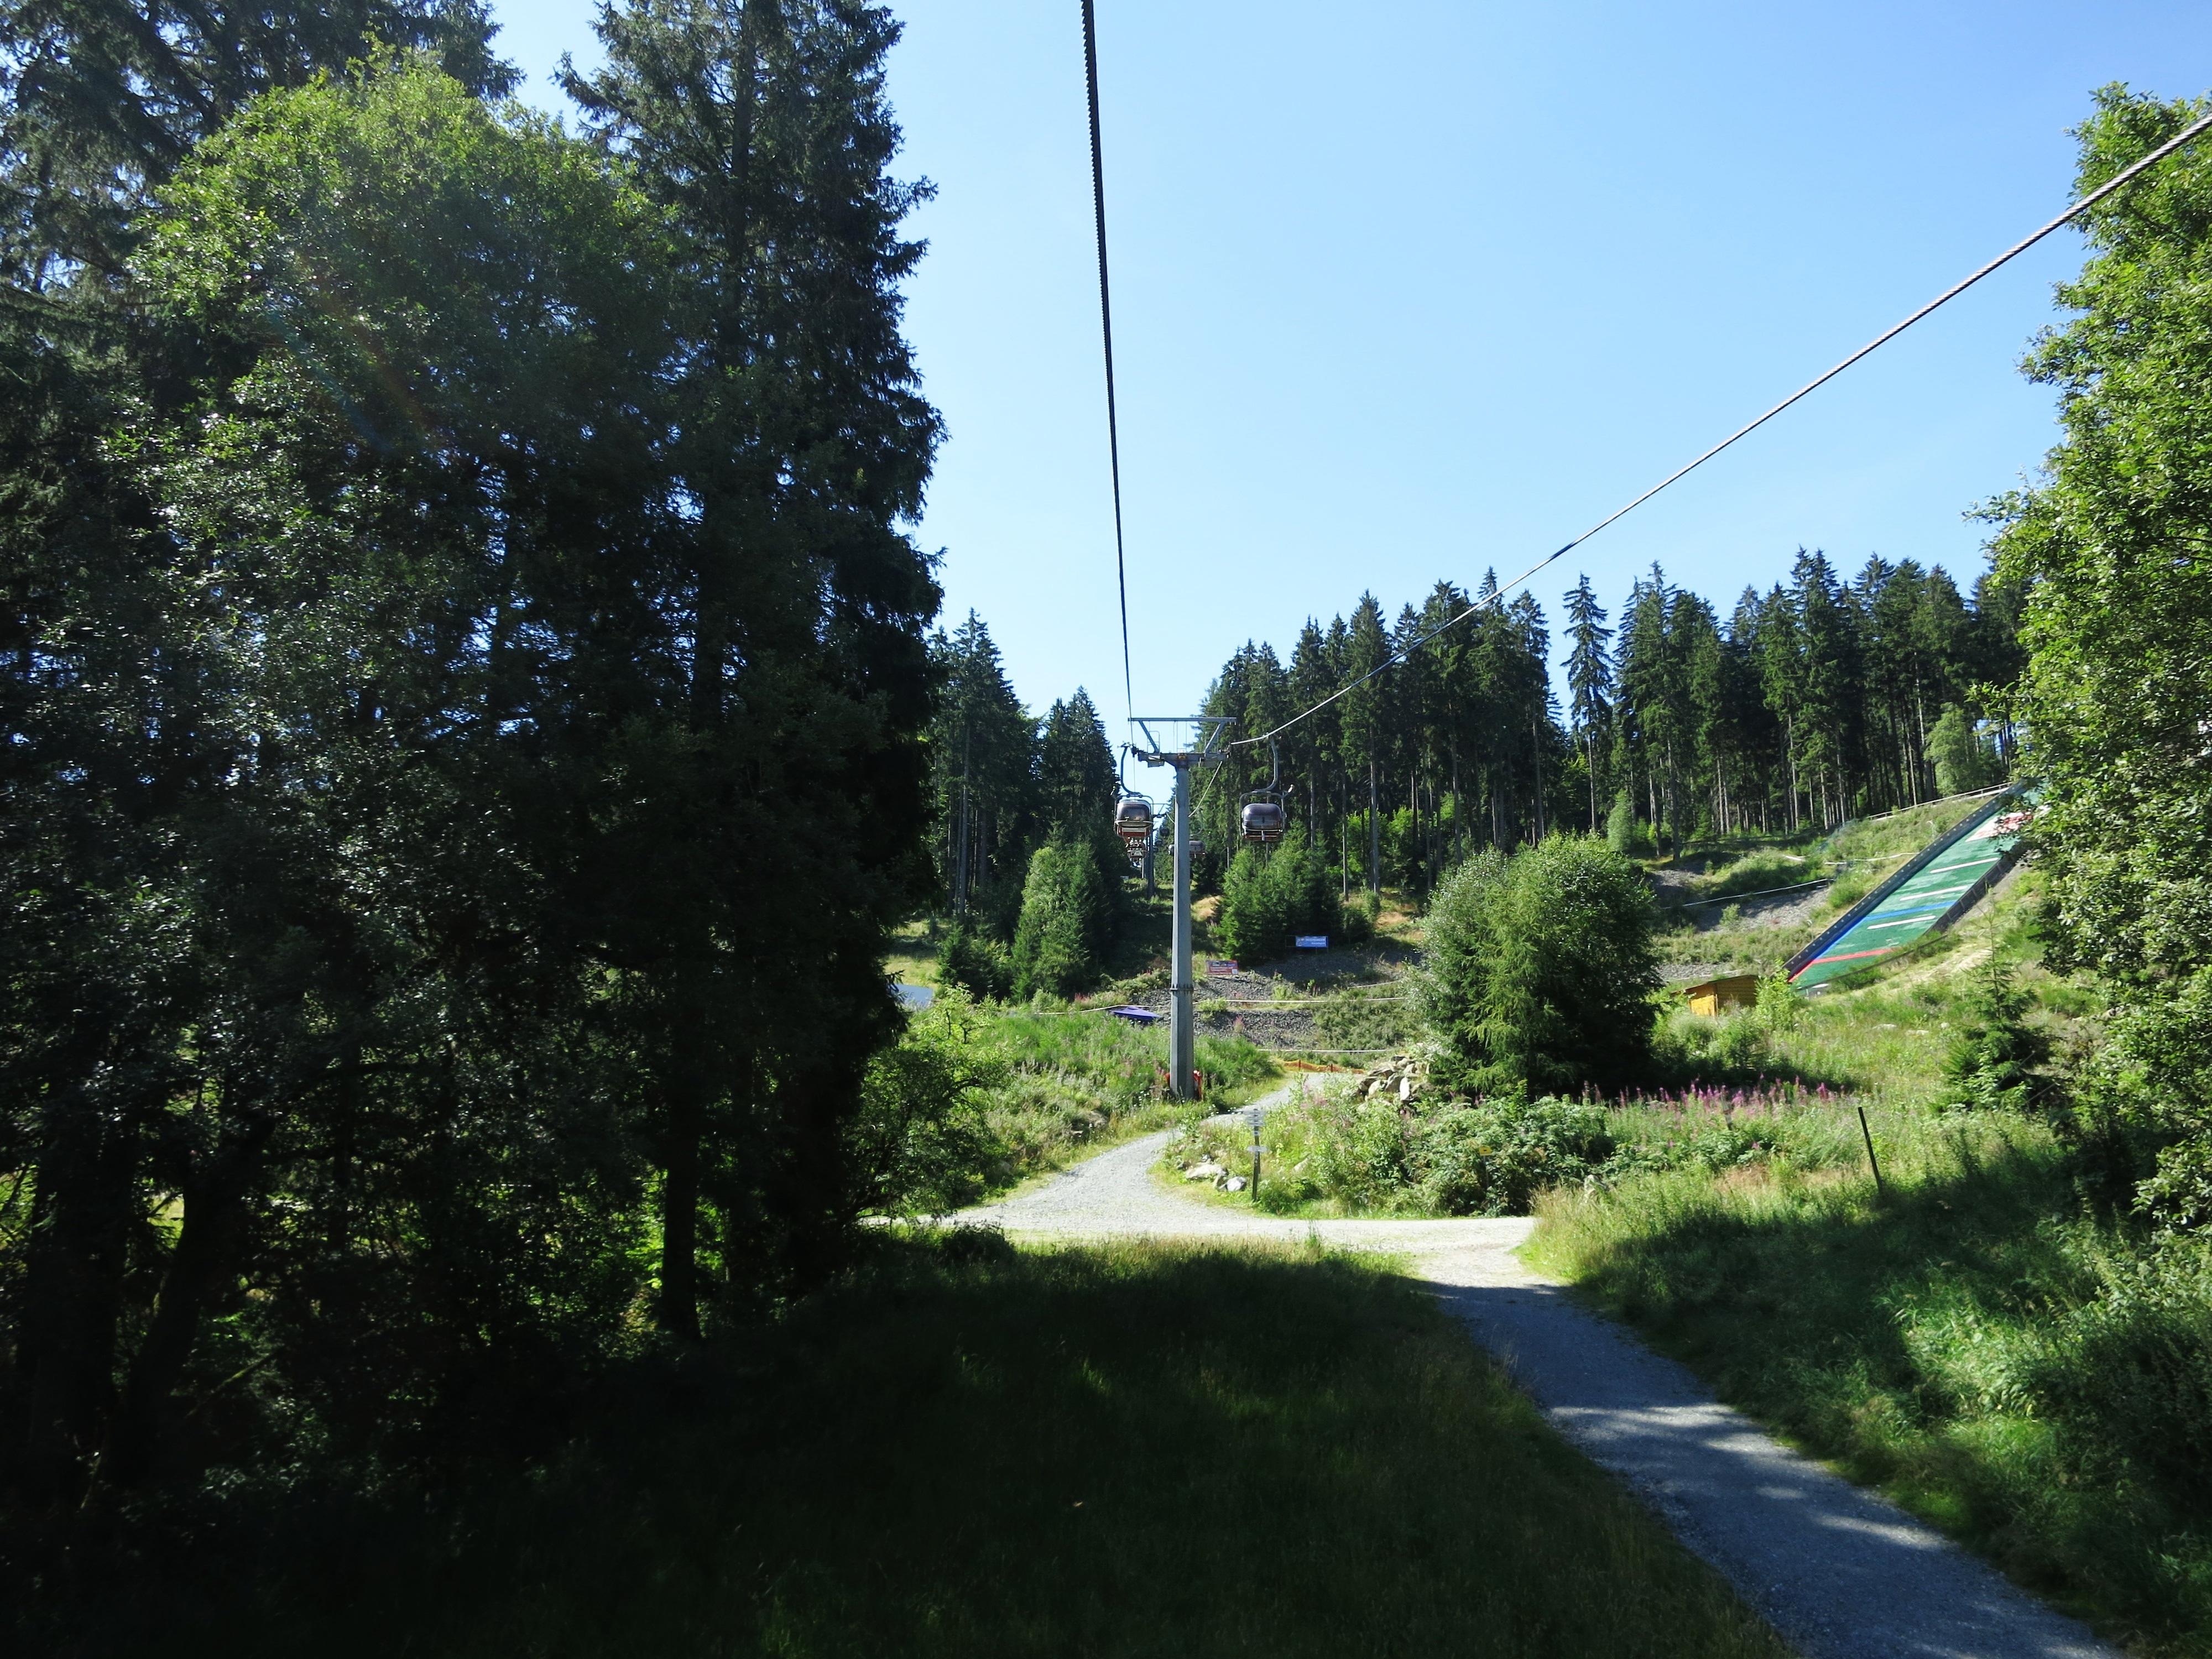
tree, forest, light, trail, jungle, shadow, holiday, cable car, habitat, ecosystem, fichtelgebirge